Acoustic guitar

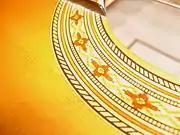
Many acoustic guitars incorporate rosettes around the sound hole

An acoustic guitar can be amplified by using various types of pickups or microphones. However, amplification of acoustic guitars had many problems with audio feedback. In the 1960s, Ovation's parabolic bowls dramatically reduced feedback, allowing greater amplification of acoustic guitars. In the 1970s, Ovation developed thinner sound-boards with carbon-based composites laminating a thin layer of birch, in its Adamas model, which has been viewed as one of the most radical designs in the history of acoustic guitars. The Adamas model dissipated the sound-hole of the traditional soundboard among 22 small sound-holes in the upper chamber of the guitar, yielding greater volume and further reducing feedback during amplification. Another method for reducing feedback is to fit a rubber or plastic disc into the sound hole.